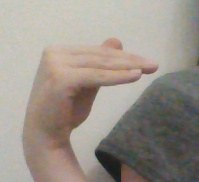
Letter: khaa